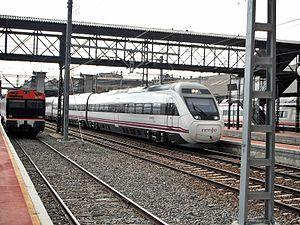
La liste qui suit est une liste de trains à grande vitesse limitée aux rames roulantes conventionnelles qui ont été, sont ou seront en service commercial sous peu.